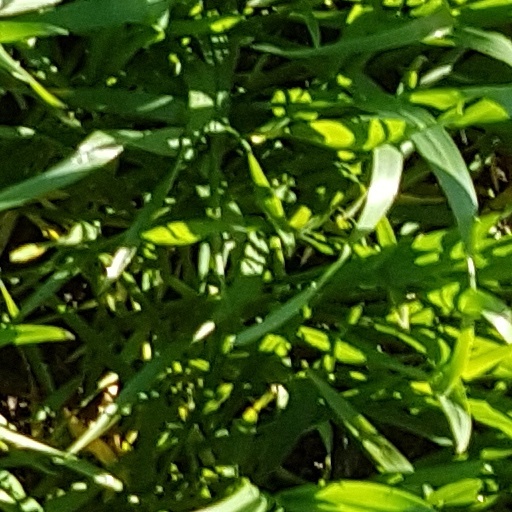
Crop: wheat